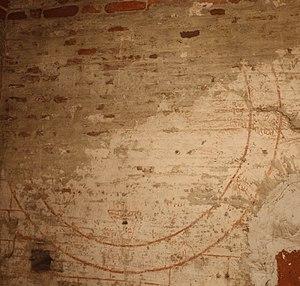
Première carte du ciel de la basilique Saint-Sernin, très abîmée, avec une représentation des vents.
Les cartes du ciel de la basilique Saint-Sernin, peintes sur les parois de cet édifice religieux de Toulouse, ont pu être datées du XIIIᵉ siècle et mises en rapport avec les débuts de l'Université de Toulouse, créée en 1229. Elles témoignent de la transmission, au Moyen Âge, de la science astronomique antique ainsi que de la vie intellectuelle de la basilique.